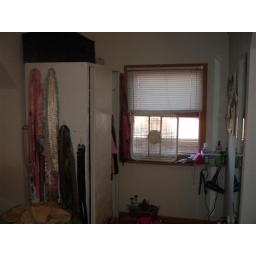
my bedroom - fan in the window and all